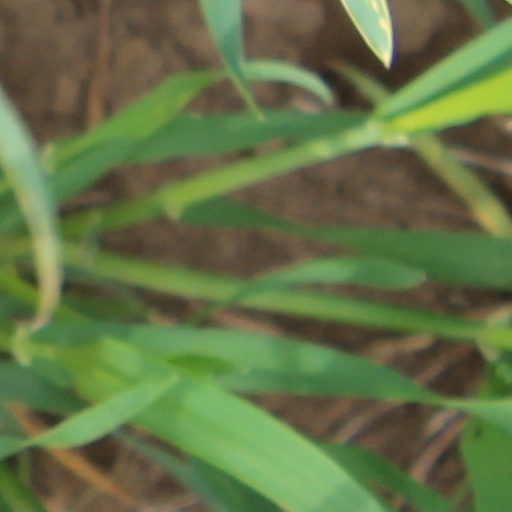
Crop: wheat